Trampolino Gigante Corno d'Aola

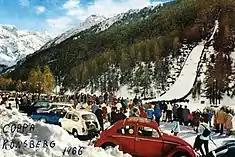
Kongsberg Cup 1966

The first jump in history over 100 meters (although with fall) was set by Olav Ulland here in 1935.